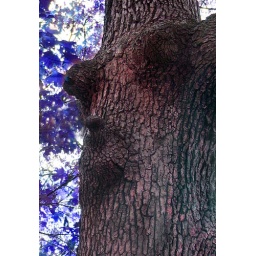
weird bumpy tree near my house